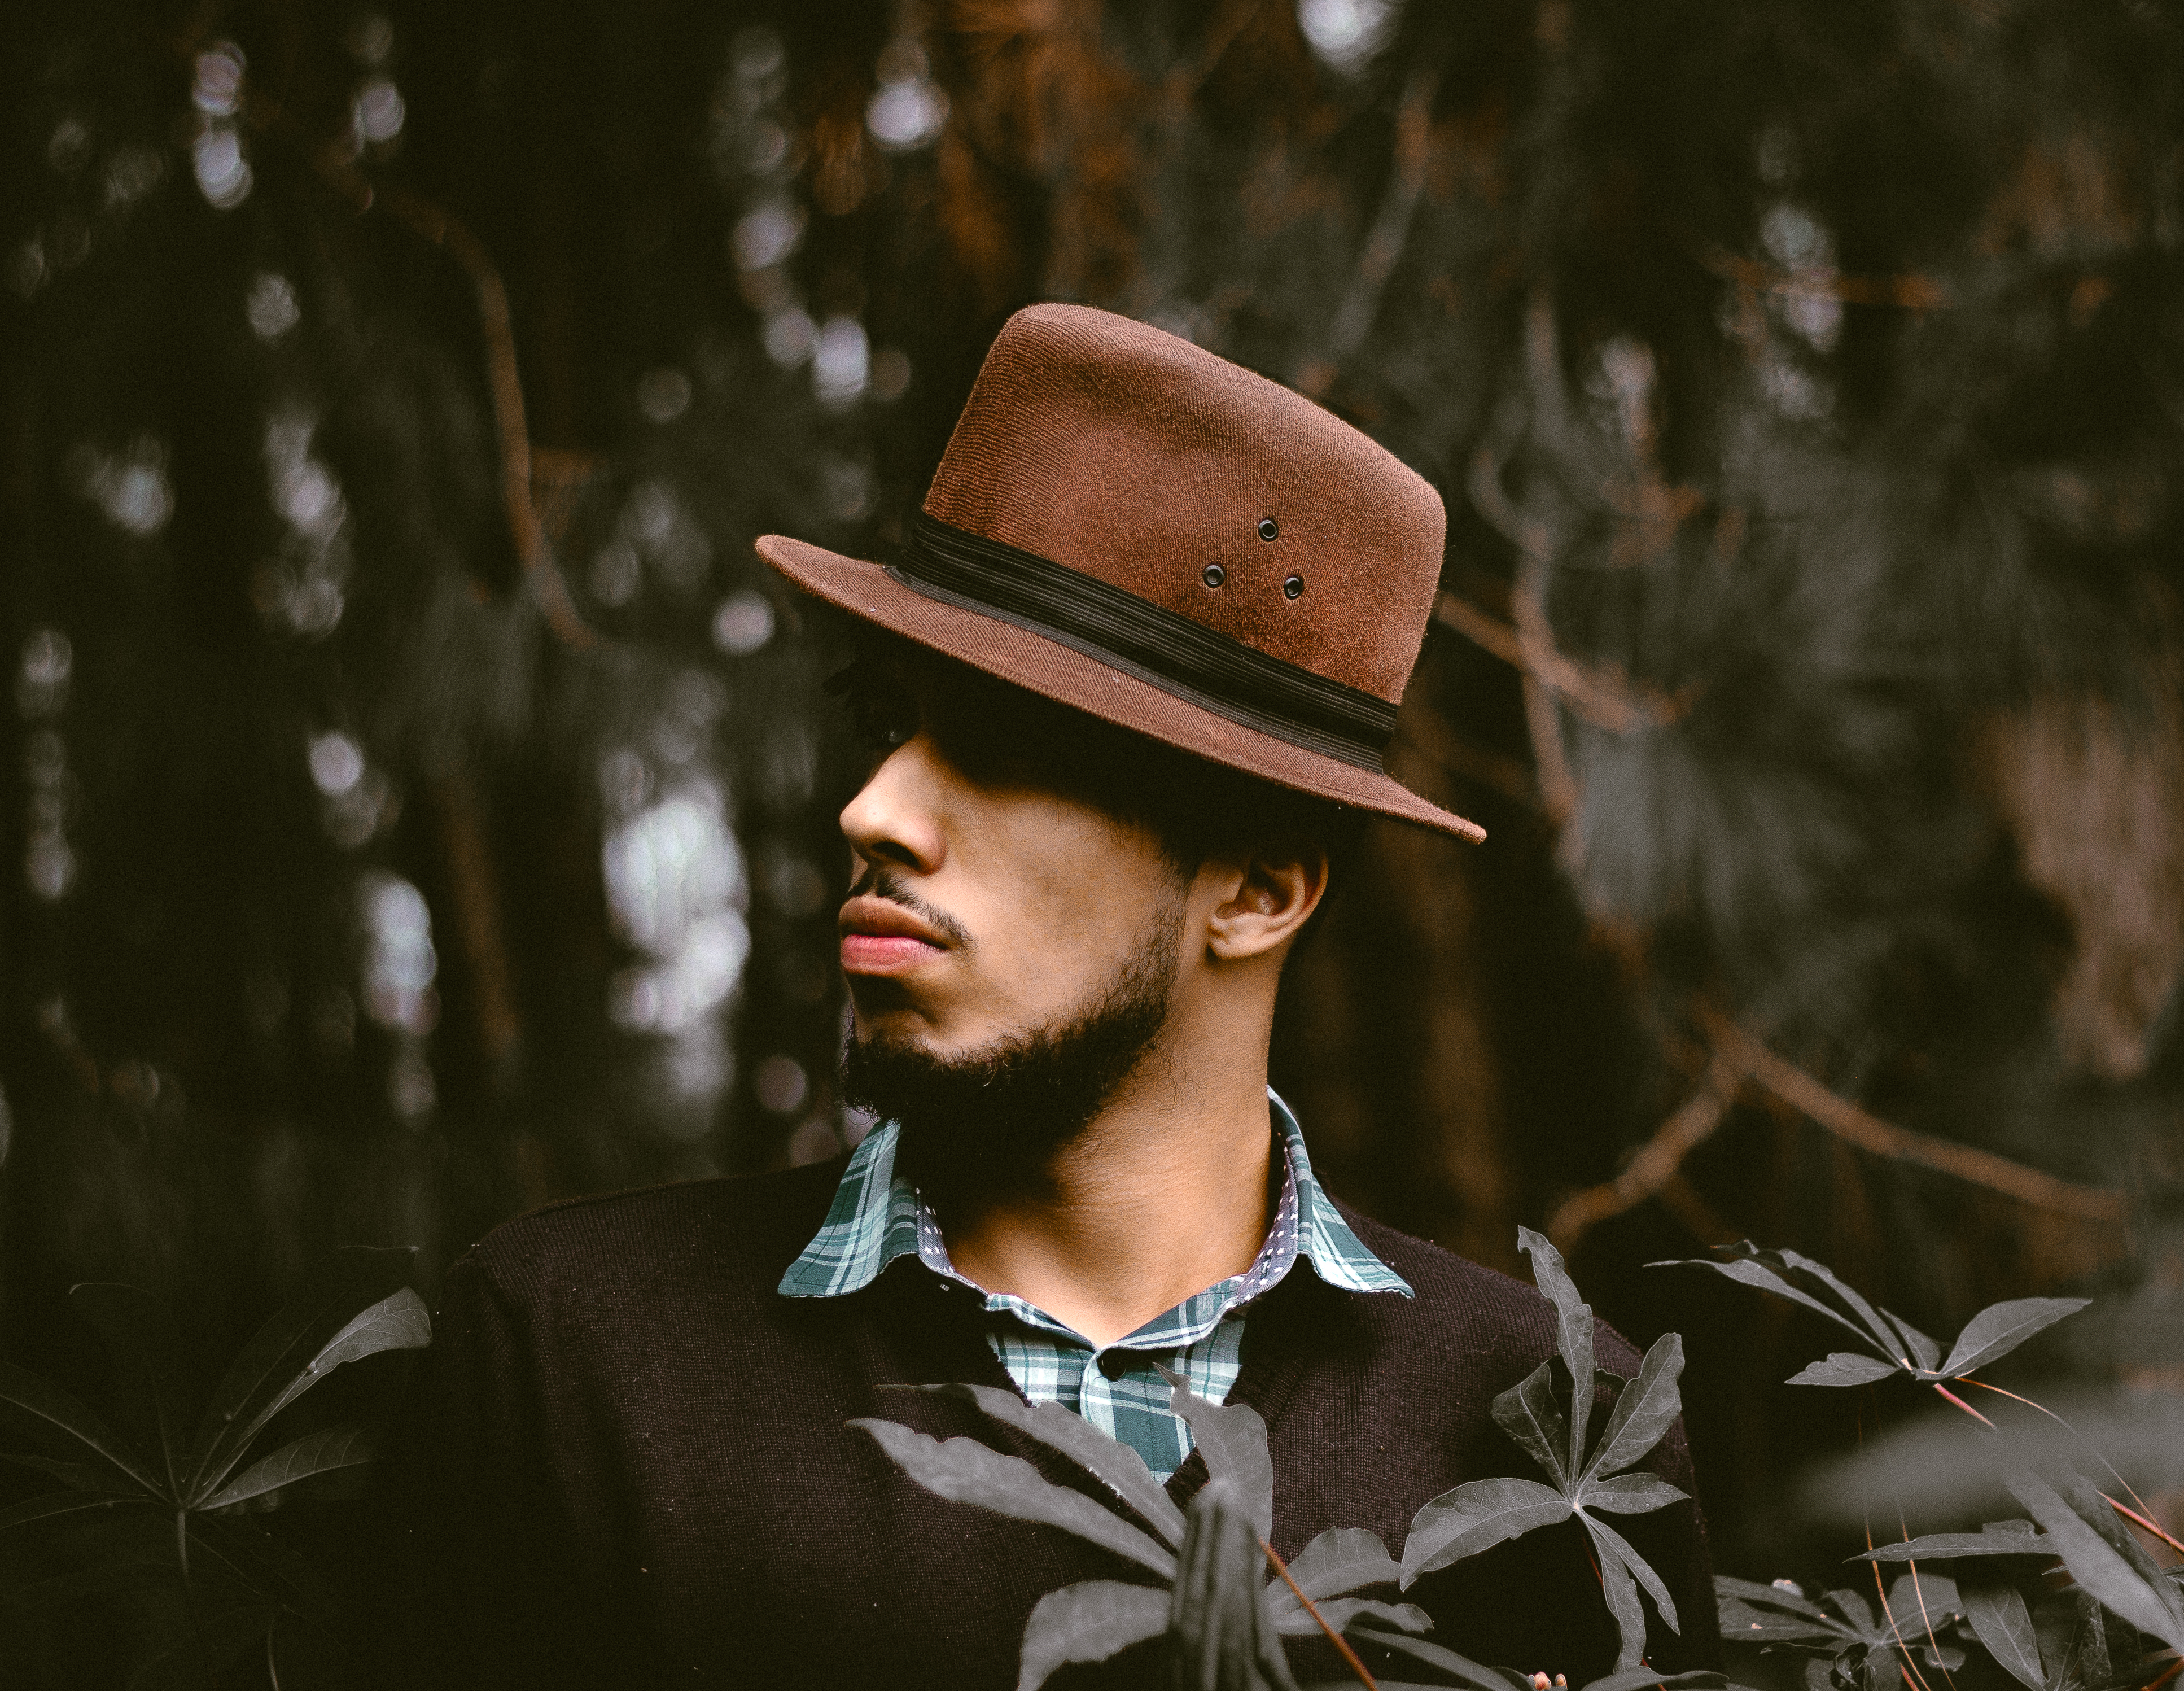
man, person, winter, photography, male, guy, portrait, spring, autumn, hat, darkness, fashion, season, beard, photograph, beauty